St. Rose's Catholic Church (St. Rose, Ohio)

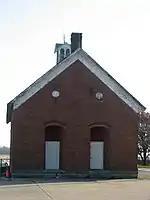
Front of the school

Catholics near the community of St. Rose began meeting for worship in 1837; they built a log church building in the following year, and in early 1842, they purchased land ultimately to be used for a cemetery and a larger church. In 1844, these individuals were erected into a separate parish, which was dedicated to St. Rose. At that time, the parish encompassed a significantly larger area than it does today; five other parishes — Nativity in Cassella, St. Sebastian in Sebastian, Precious Blood in Chickasaw, St. Aloysius in Carthagena, and Our Lady of Guadalupe in Montezuma — were partially or entirely formed from territory originally included in St. Rose parish.